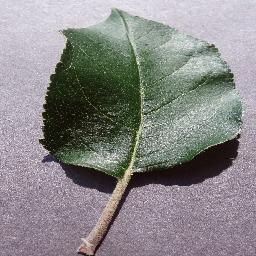
Label: Apple___healthy